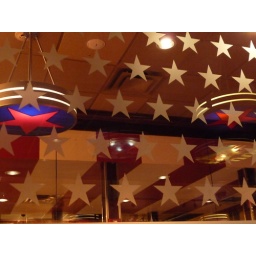
The mirror in the rubbish airport bar